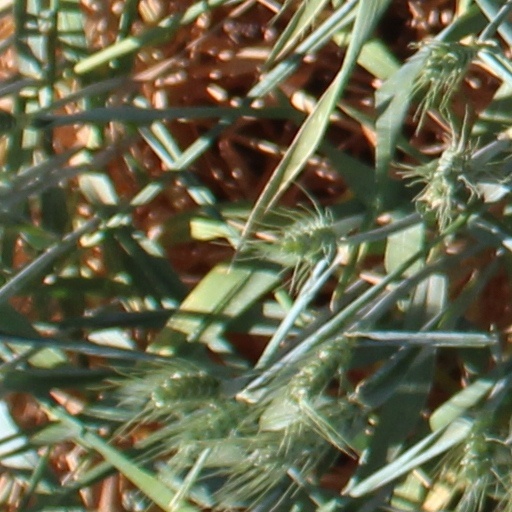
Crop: wheat